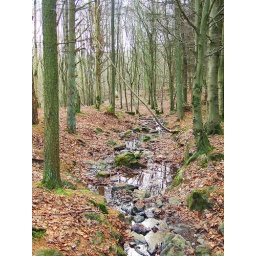
While walking through the forest I saw this beautiful tranquil stream and the forest floor covered in leaves adds to the feeling